Sting (wrestler)

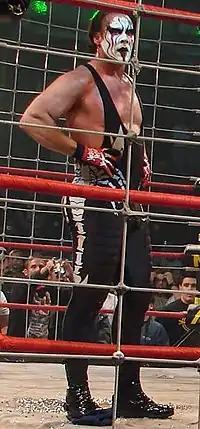
Sting at Lockdown in April 2007

Sting continued his feud with Abyss while trying to recapture the NWA World Heavyweight Championship, facing him at Final Resolution on January 14, 2007, Against All Odds on February 11 and Destination X on March 11 in a Last Rites match, but he never claimed the title. Also, Abyss and Sting were placed in different teams in the Lethal Lockdown match at Lockdown on April 15. Sting, with the help of Jeff Jarrett, pinned Abyss to win the match for his team and end their bitter rivalry.